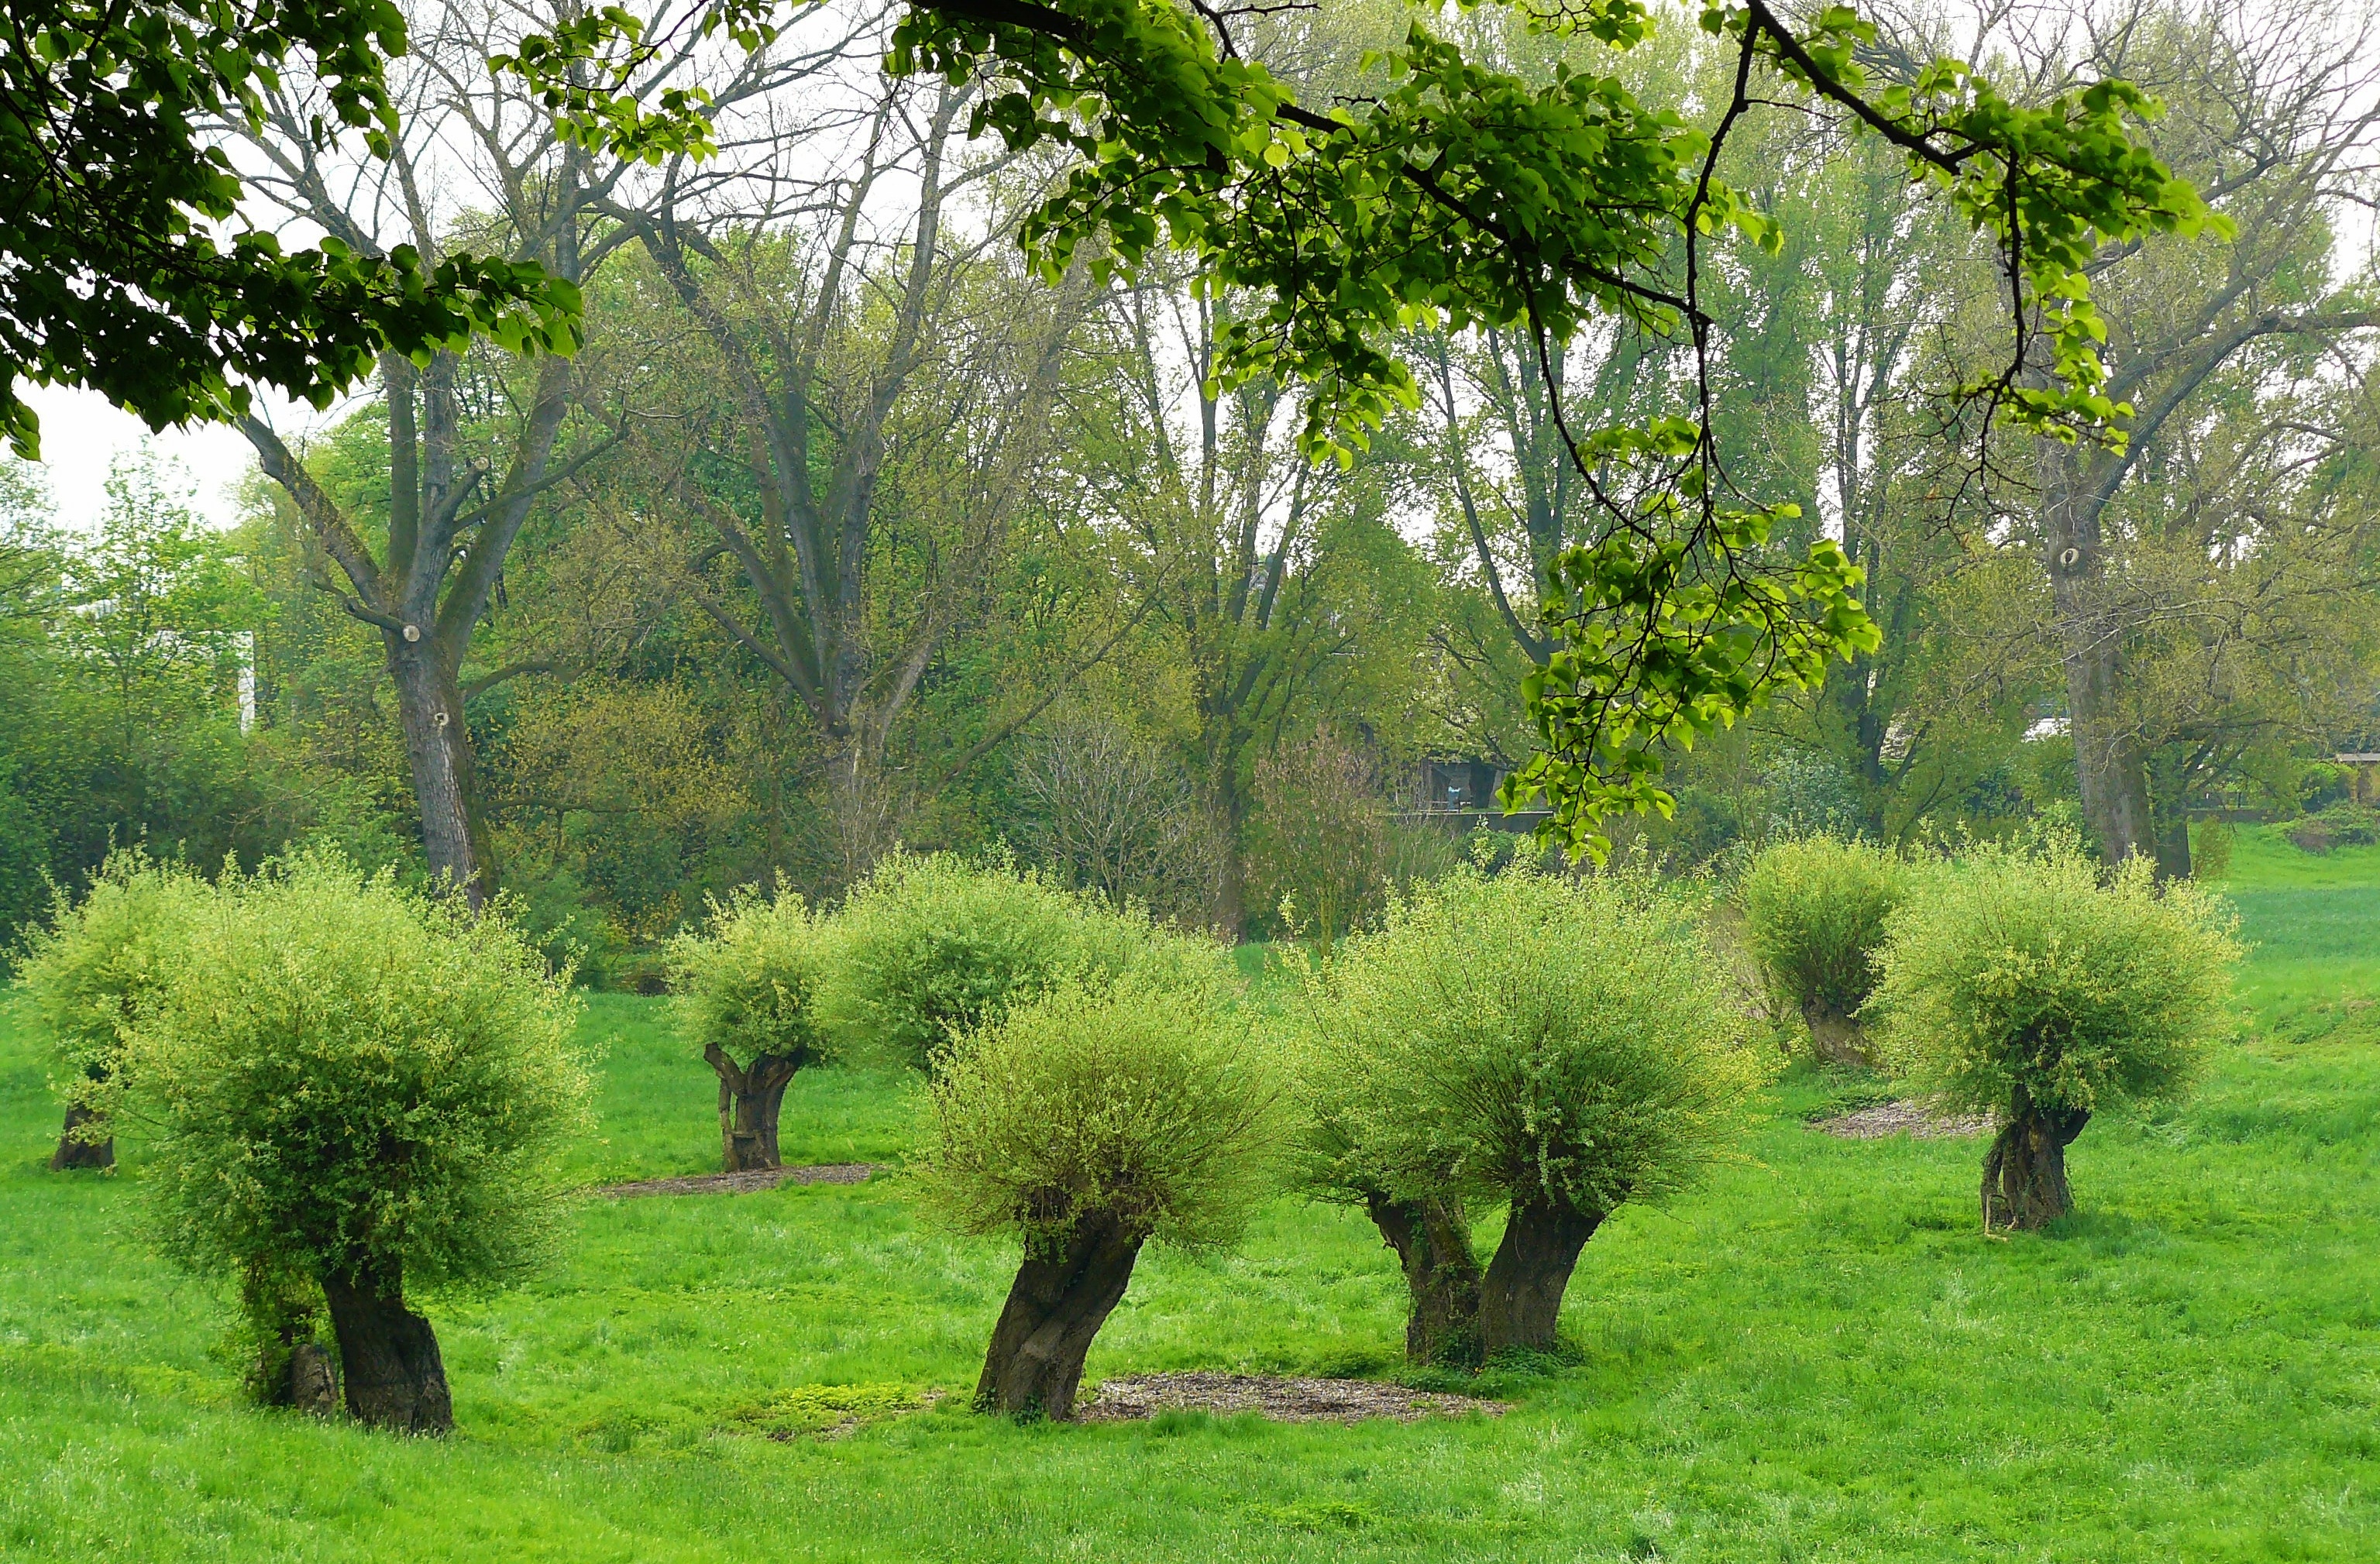
landscape, tree, nature, grass, plant, lawn, meadow, flower, summer, green, scenic, pasture, botany, garden, flora, graze, trees, shrub, deciduous, plantation, grove, botanical garden, woodland, ecosystem, biome, juicy grass, woody plant, temperate coniferous forest, land plant, arecales, pollarded willows, pasture trees, been riding, meadow landscape, tree variety